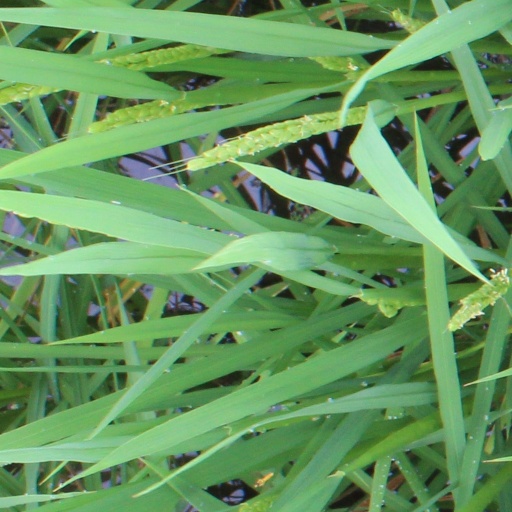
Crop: rice